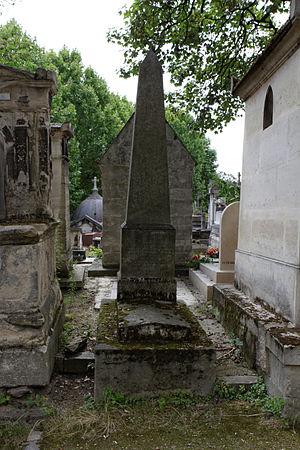
Obélisque.
Étienne Eustache Bruix, né en 1759 à Fort Dauphin sur l'île de Saint-Domingue et mort en 1805 à Paris, est un marin et homme politique français du XVIIIᵉ siècle. Colonel-général-inspecteur des côtes de l'Océan, grand-officier et chef de la 13ᵉ cohorte de la légion d'honneur. Il occupe le poste de Ministre de la Marine et des Colonies du 27 avril 1798 au 4 mars 1799.